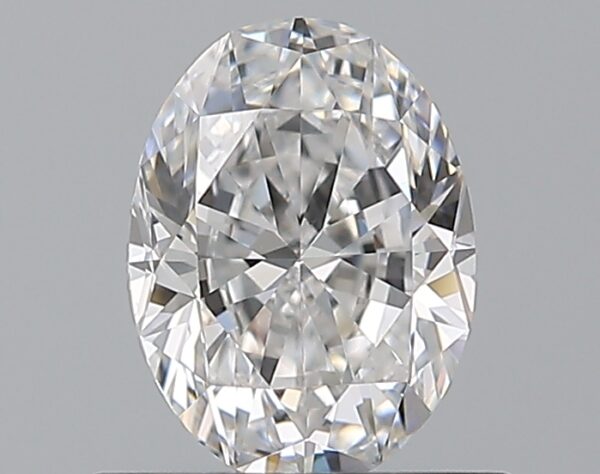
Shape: oval
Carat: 0.7
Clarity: VS1
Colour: D
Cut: GD
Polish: EX
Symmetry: VG
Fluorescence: N
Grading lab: GIA
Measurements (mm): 6.54 x 4.86 x 3.09